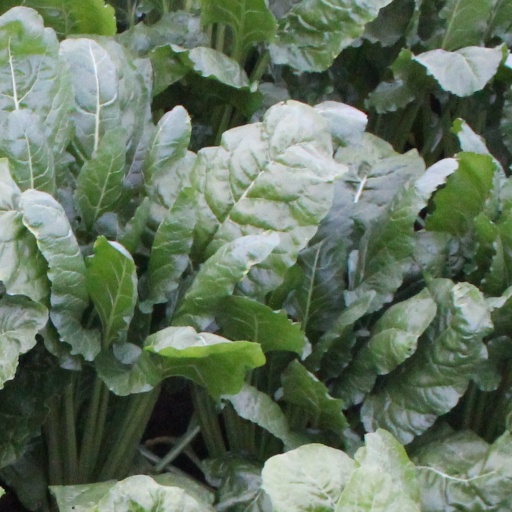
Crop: sugar beet